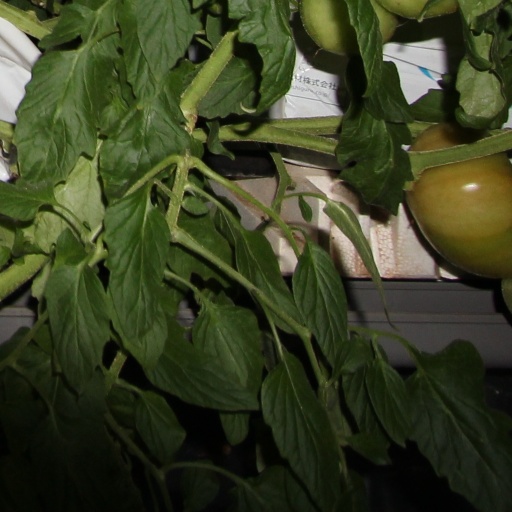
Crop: tomato